Randomization

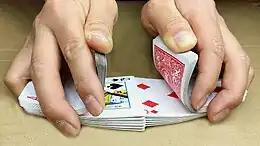
Shuffling playing cards

In the world of gambling, the integrity and fairness of games hinge significantly on effective randomization. This principle serves as a cornerstone in gambling, ensuring that each game outcome is unpredictable and not manipulable. The necessity for advanced randomization methods stems from the potential for skilled gamblers to exploit weaknesses in poorly randomized systems. High-quality randomization thwarts attempts at prediction or manipulation, maintaining the fairness of games. A quintessential example of randomization in gambling is the shuffling of playing cards. This process must be thoroughly random to prevent any predictability in the order of cards. Casinos often employ automatic shuffling machines, which enhance randomness beyond what manual shuffling can achieve.